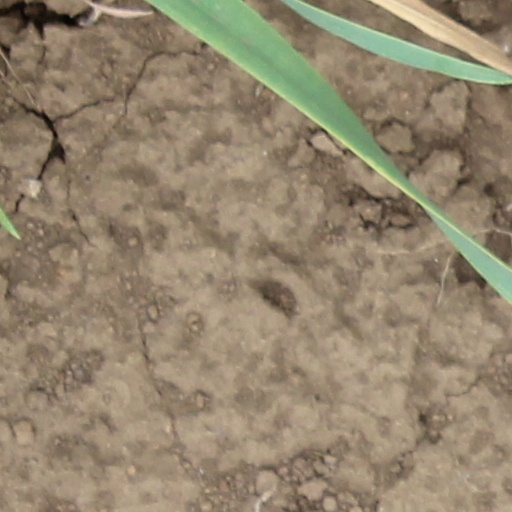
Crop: wheat